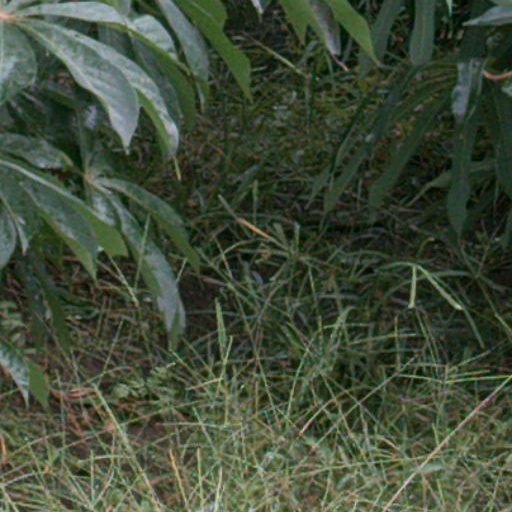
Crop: cassava